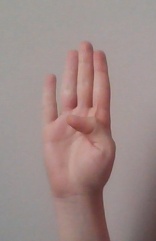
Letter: kaaf